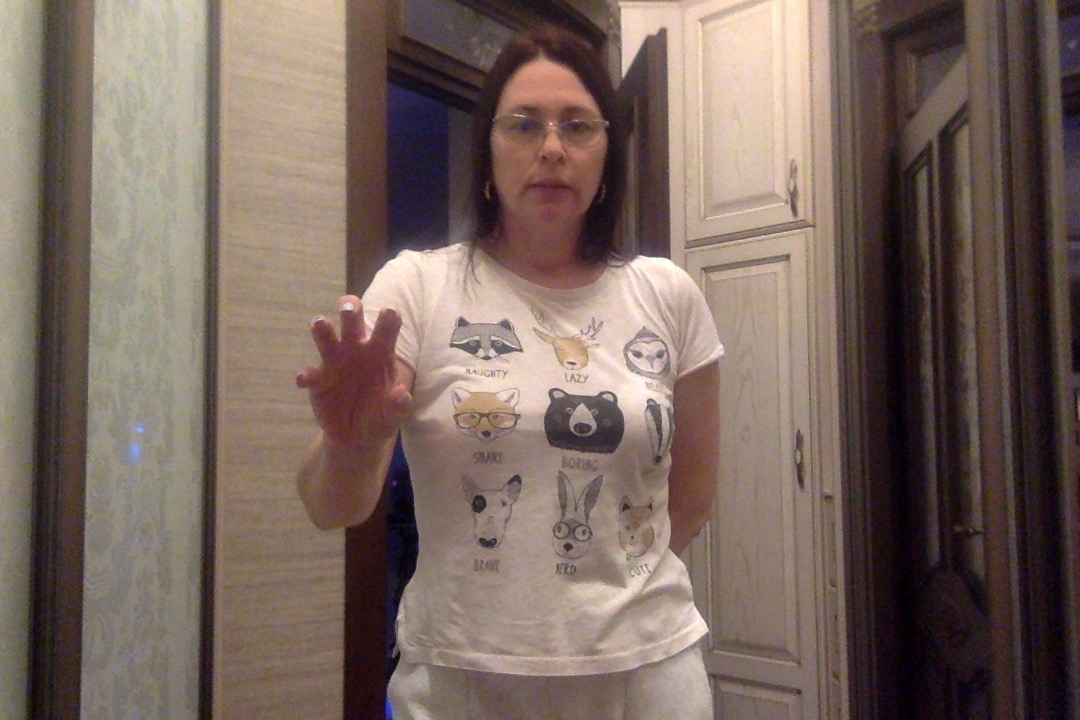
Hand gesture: grabbing